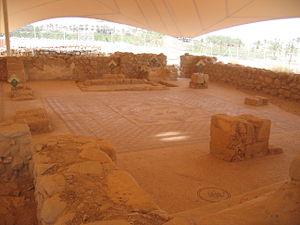
L’ancienne synagogue d'Ein Gedi se trouve dans la réserve d'Ein Gedi dans le désert de Judée. Le site était habité dans l'Antiquité. On trouve des références à cet établissement dans le Tanakh, mais les éléments découverts dans la synagogue datent de la période byzantine, du IIIᵉ siècle, lorsque le site a été à nouveau habité après sa destruction lors de la révolte de Bar Kokhba, au VIᵉ siècle, lorsque le site a été détruit une seconde fois et que la synagogue a été brûlée.